Teatro Flora, Penna San Giovanni

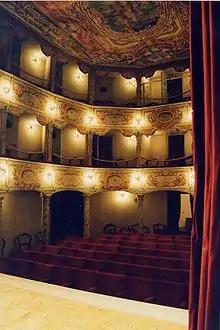
Seating for theater

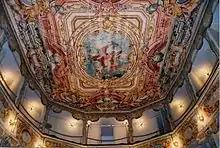
Central ceiling fresco of "Flora" by Liozzi.

The nucleus for the theater was formed by a "Società del Teatro", founded in 1780, and composed of ten condomini (owners) in the town. They utilized this space in the town palace to build this theater with a frescoed wooden roof, above ground seating and two floors of theater boxes. The decoration is an elaborate rococo décor on wood, with wooden columns painted as faux marble. The theater presently sits about 100 persons. In the twentieth century, for years the theater was abandoned and threatened with destruction. In 1985 it was designated as a historic national treasure and recently subsequently restored.